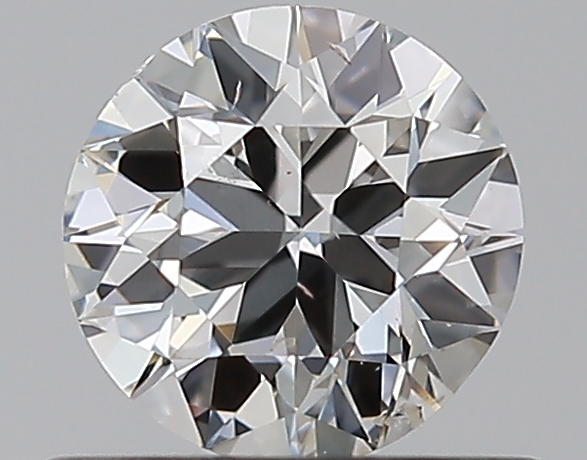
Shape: round
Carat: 0.5
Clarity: SI2
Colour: G
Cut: GD
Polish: EX
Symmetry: F
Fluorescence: N
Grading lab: GIA
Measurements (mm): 5.05 x 5.15 x 3.12